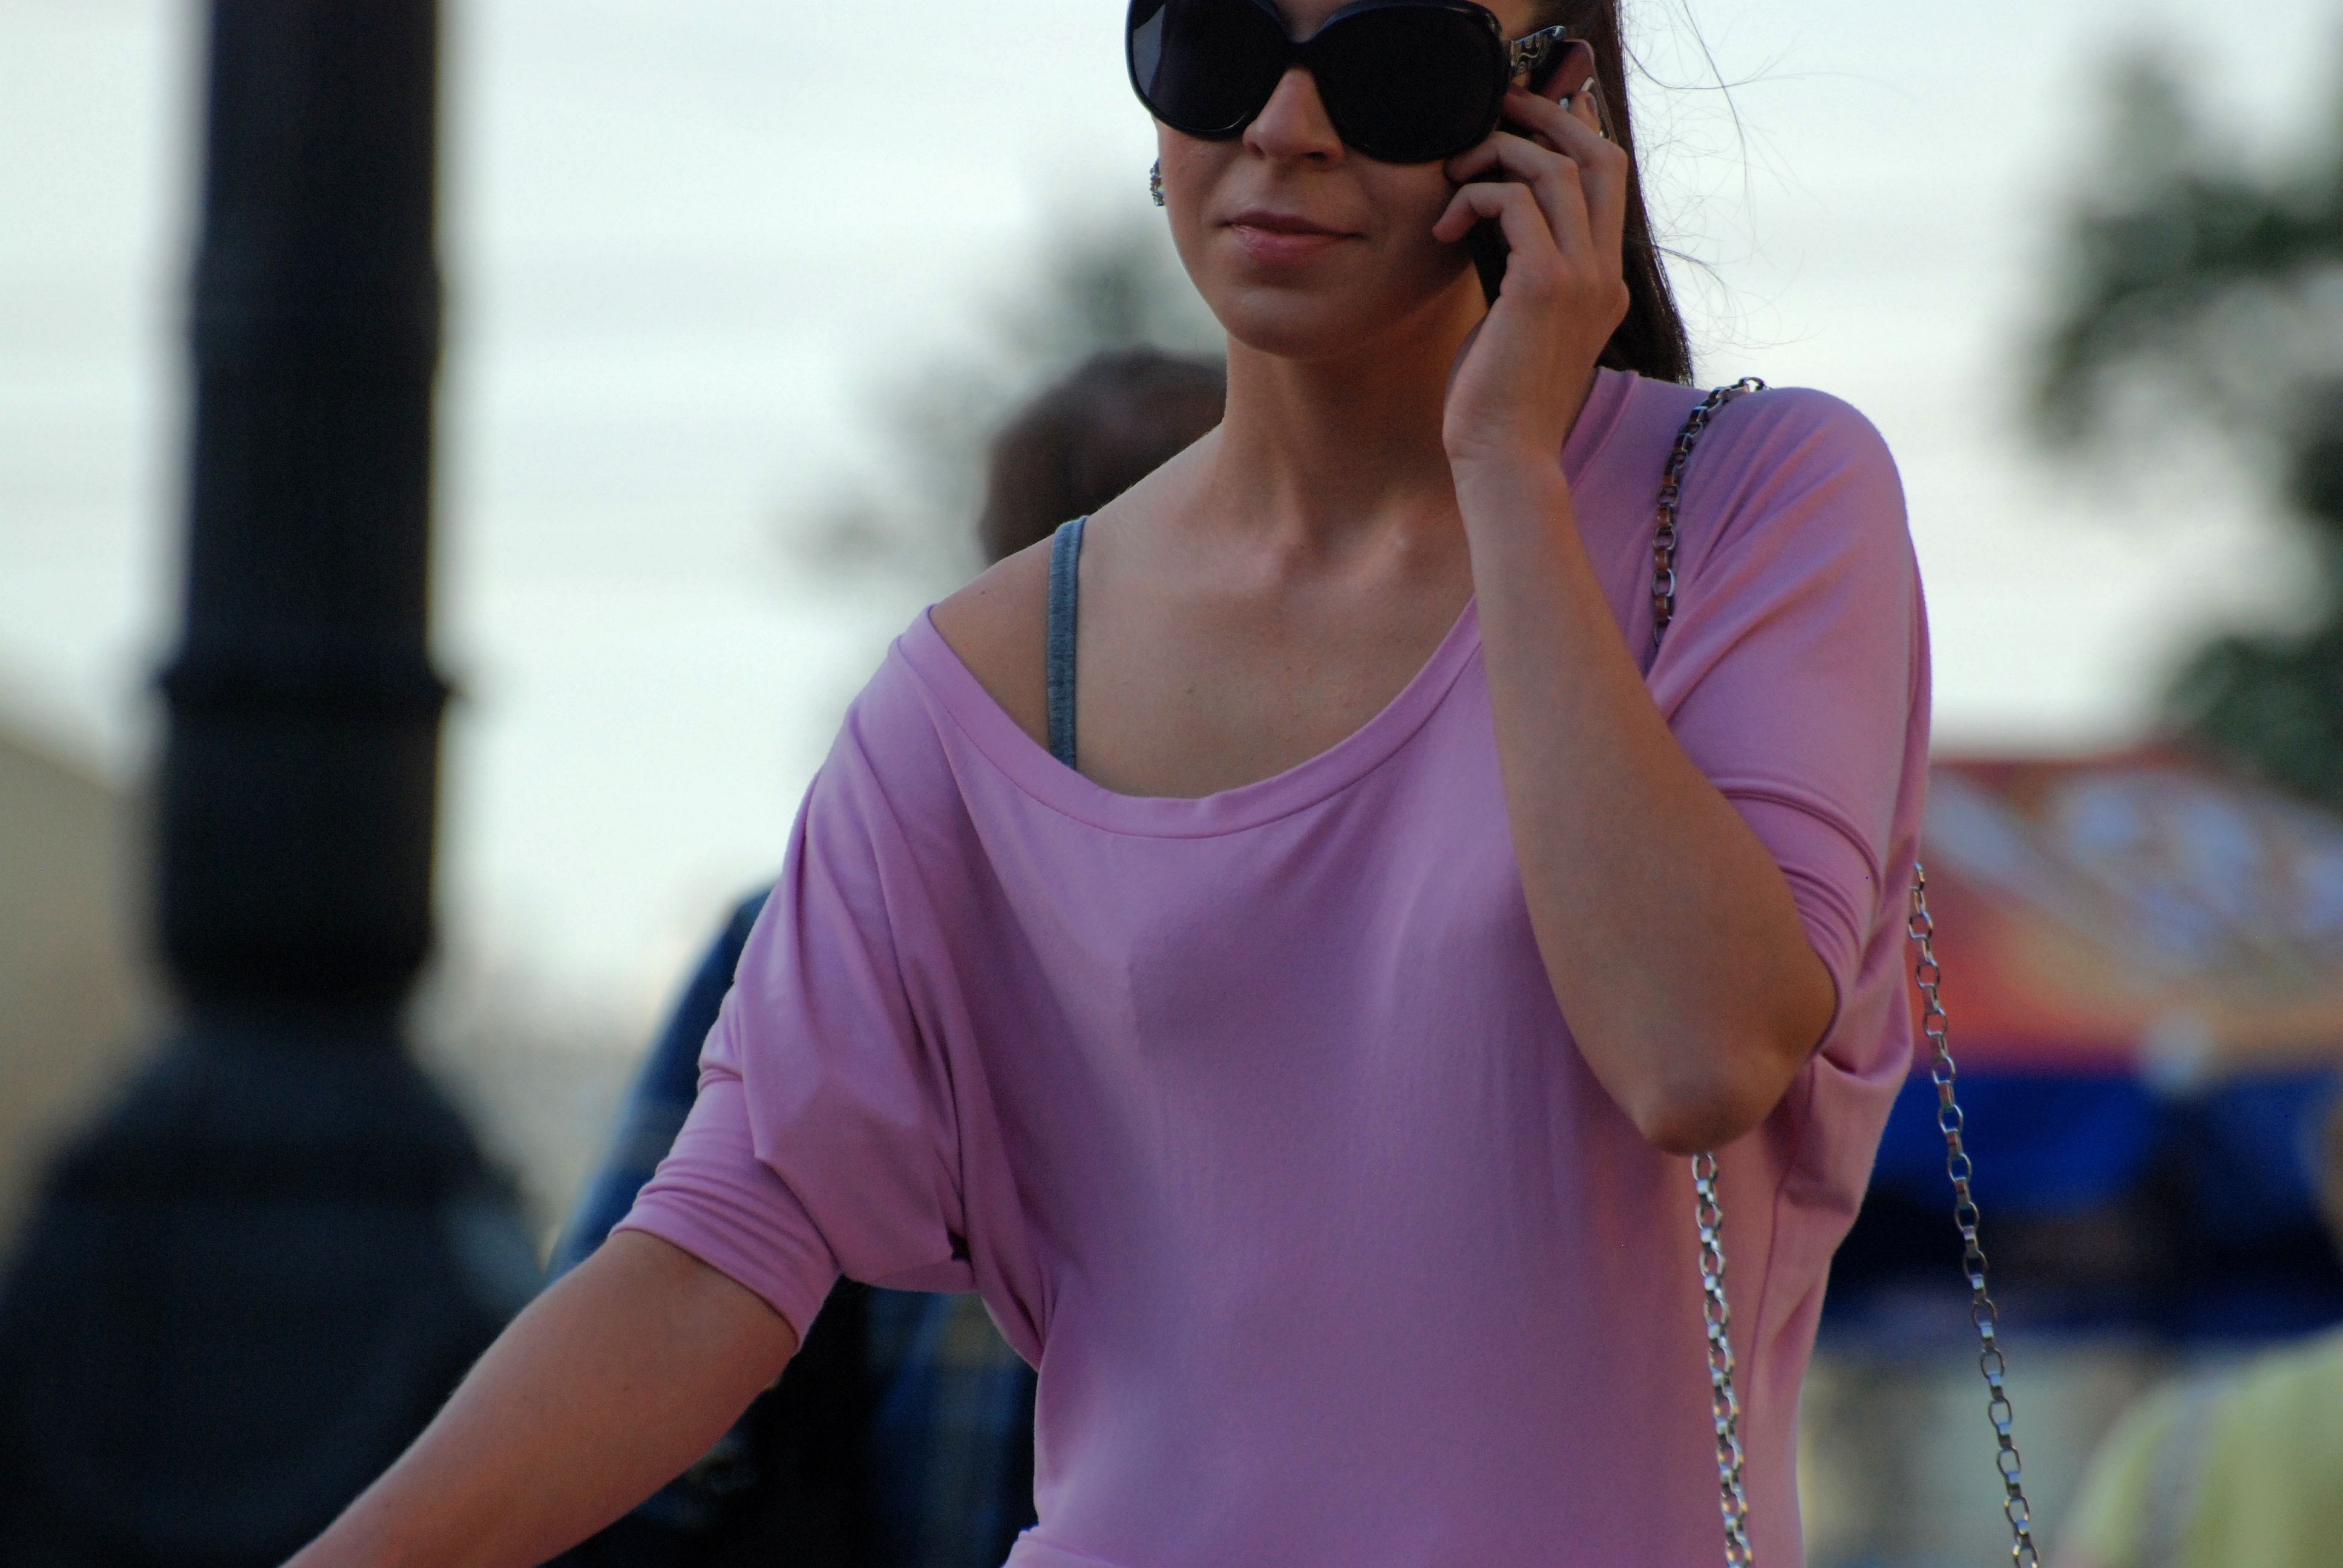
person, people, girl, woman, street, model, spring, color, jogging, nikon, lady, smile, candid, girls, women, glasses, beauty, moscow, nikkor, russia, d80, emotion, moskau, nikond80, moscou, 70300mmf4556gvr, photo shoot